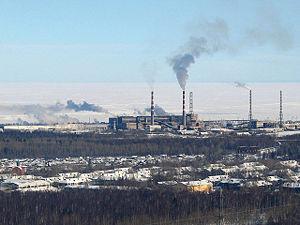
Baïkalsk est une ville de l'oblast d'Irkoutsk, en Russie. Sa population s'élève à 12 534 habitants en 2020.